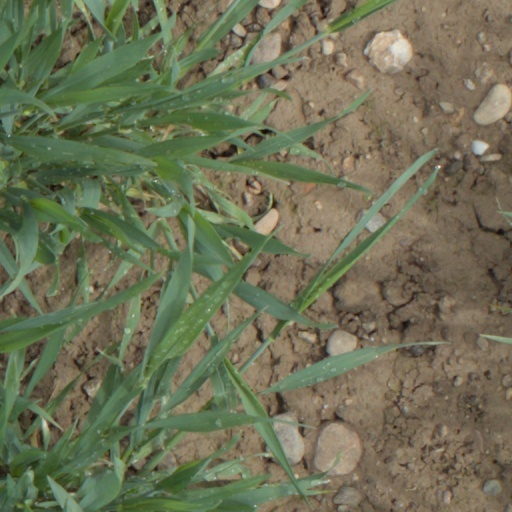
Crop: wheat